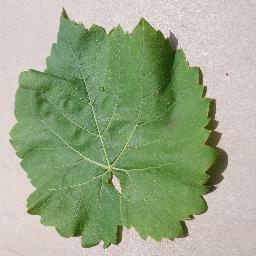
Label: Grape___healthy